Jeanette (Spanish singer)

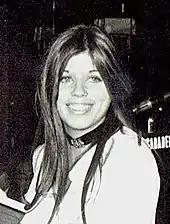
Jeanette in 1973

Dimech's father is of Maltese descent and lived in the Belgian Congo, and her Spanish mother was originally from Tenerife, the Canary Islands. Because of her grandparents' import-export business, she was born in the London suburb of Willesden, and grew up in Chicago and La Habra, California. After her parents' separation when she was 12, she moved to Barcelona with her mother and younger brother and sister. Having grown up in the United States, she spoke only English when she first moved to Spain. She was placed in an American school at first, but later befriended some local Spanish children who helped her learn Spanish.